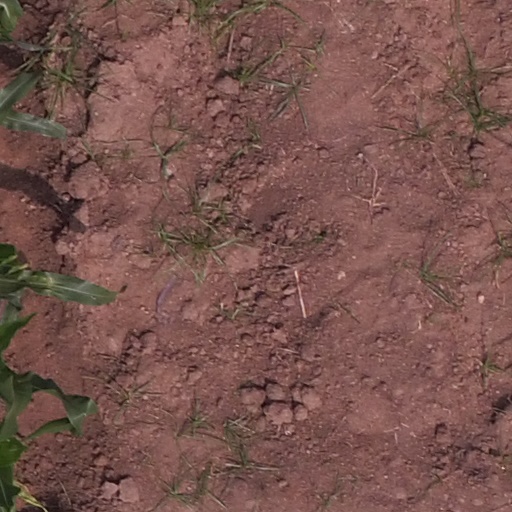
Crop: maize; corn